Samori Ture

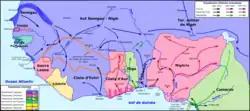
Samori Ture's empire in West Africa, c. 1896

The French began to expand into the heart of West Africa in the late 1870s, pushing eastward from Senegal to ultimately reach the upper reaches of the Nile in what is now Sudan. Their drive south-east to link up with their bases in Côte d'Ivoire put them directly in conflict with Samori Ture.